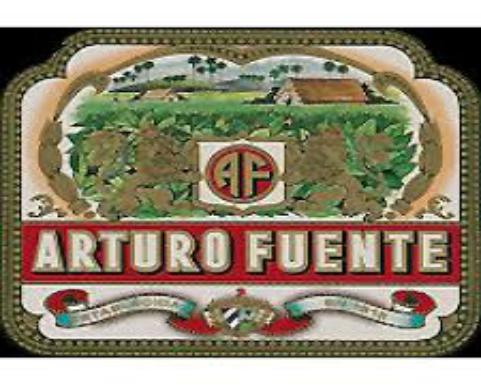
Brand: Arturo Fuente
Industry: Necessities